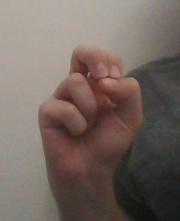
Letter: gaaf